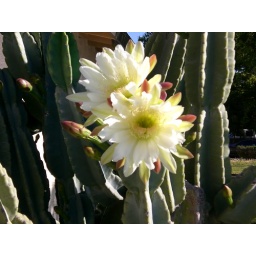
Open cactus flower at my mother in laws house in Fontana, Ca